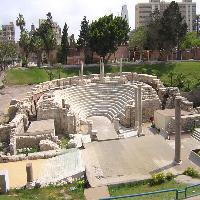
Weather: cloudy or overcast